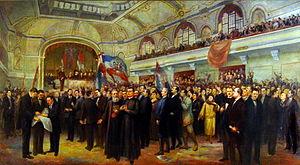
Novi Sad est une ville et une municipalité de Serbie située dans la province autonome de Voïvodine et dans le district de Bačka méridionale. Selon les données du recensement de 2011, la ville intra muros compte 231 798 habitants, la municipalité 307 760 et le territoire métropolitain de Novi Sad, appelé Ville de Novi Sad, 341 625.
La maison de la JNA à Novi Sad est un édifice situé à Novi Sad, la capitale de la province autonome de Voïvodine, en Serbie. En raison de son importance architecturale et historique, cette « maison », construite en 1892, figure sur la liste des monuments culturels de grande importance de la République de Serbie.
La Grande assemblée nationale des Serbes, des Bunjevcis et des autres Slaves du Banat, de la Bačka et de la Baranja s'est tenue le 25 novembre 1918 à Novi Sad, l'actuelle capitale de la province autonome de Voïvodine, en Serbie. Elle a décidé le rattachement des régions du Banat, de la Bačka et de la Baranja au Royaume de Serbie.